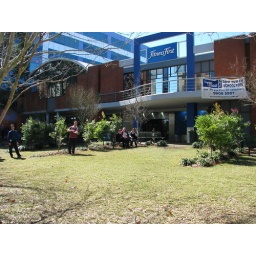
Lunchtime in the grassed area, in front of the gym and our office windows up the top left.